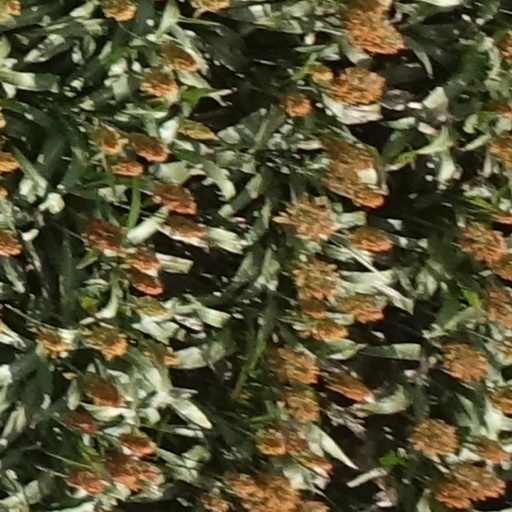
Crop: sorghum